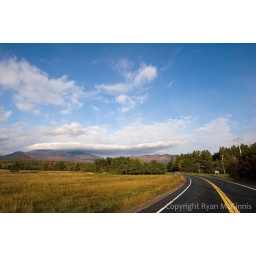
A New York State highway leads into the distance with a mountain Whiteface Mountain in the distance October 6 2008